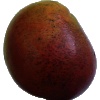
Label: Mango Red 1